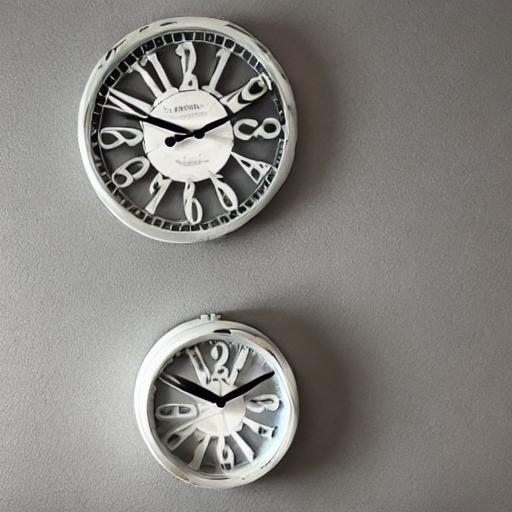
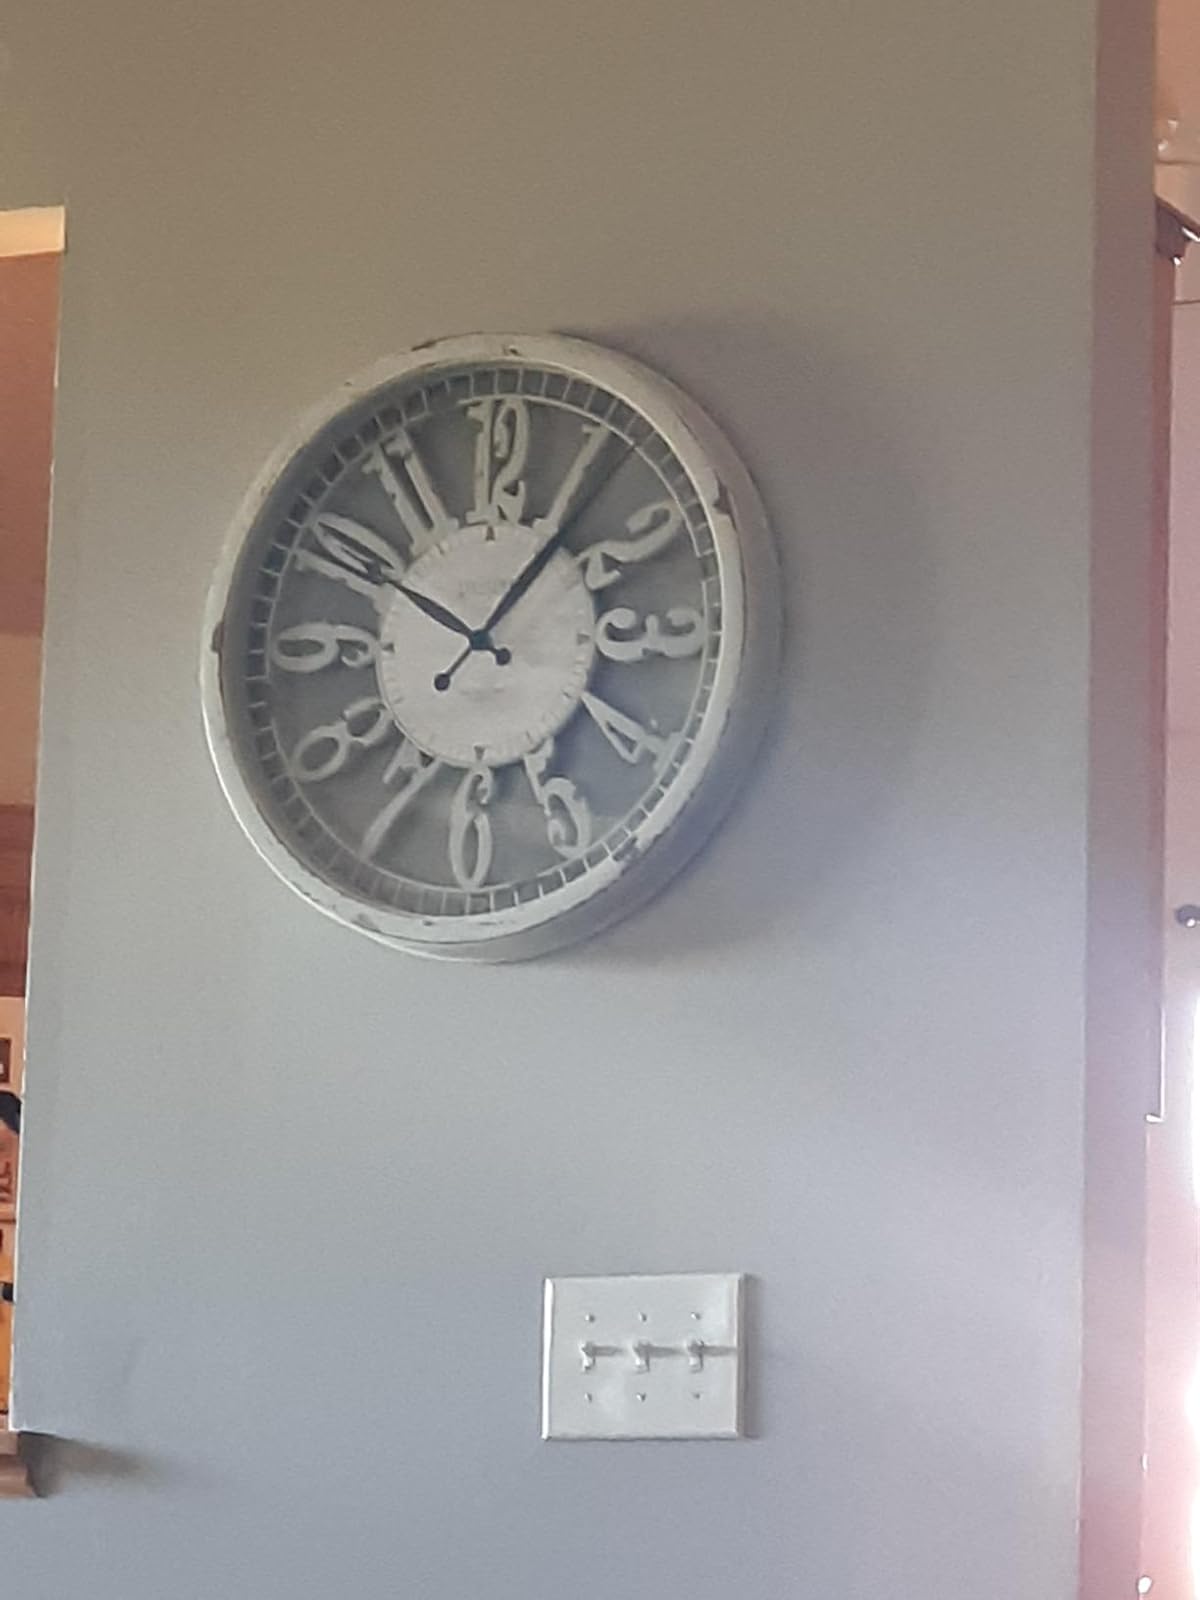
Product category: clock
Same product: no